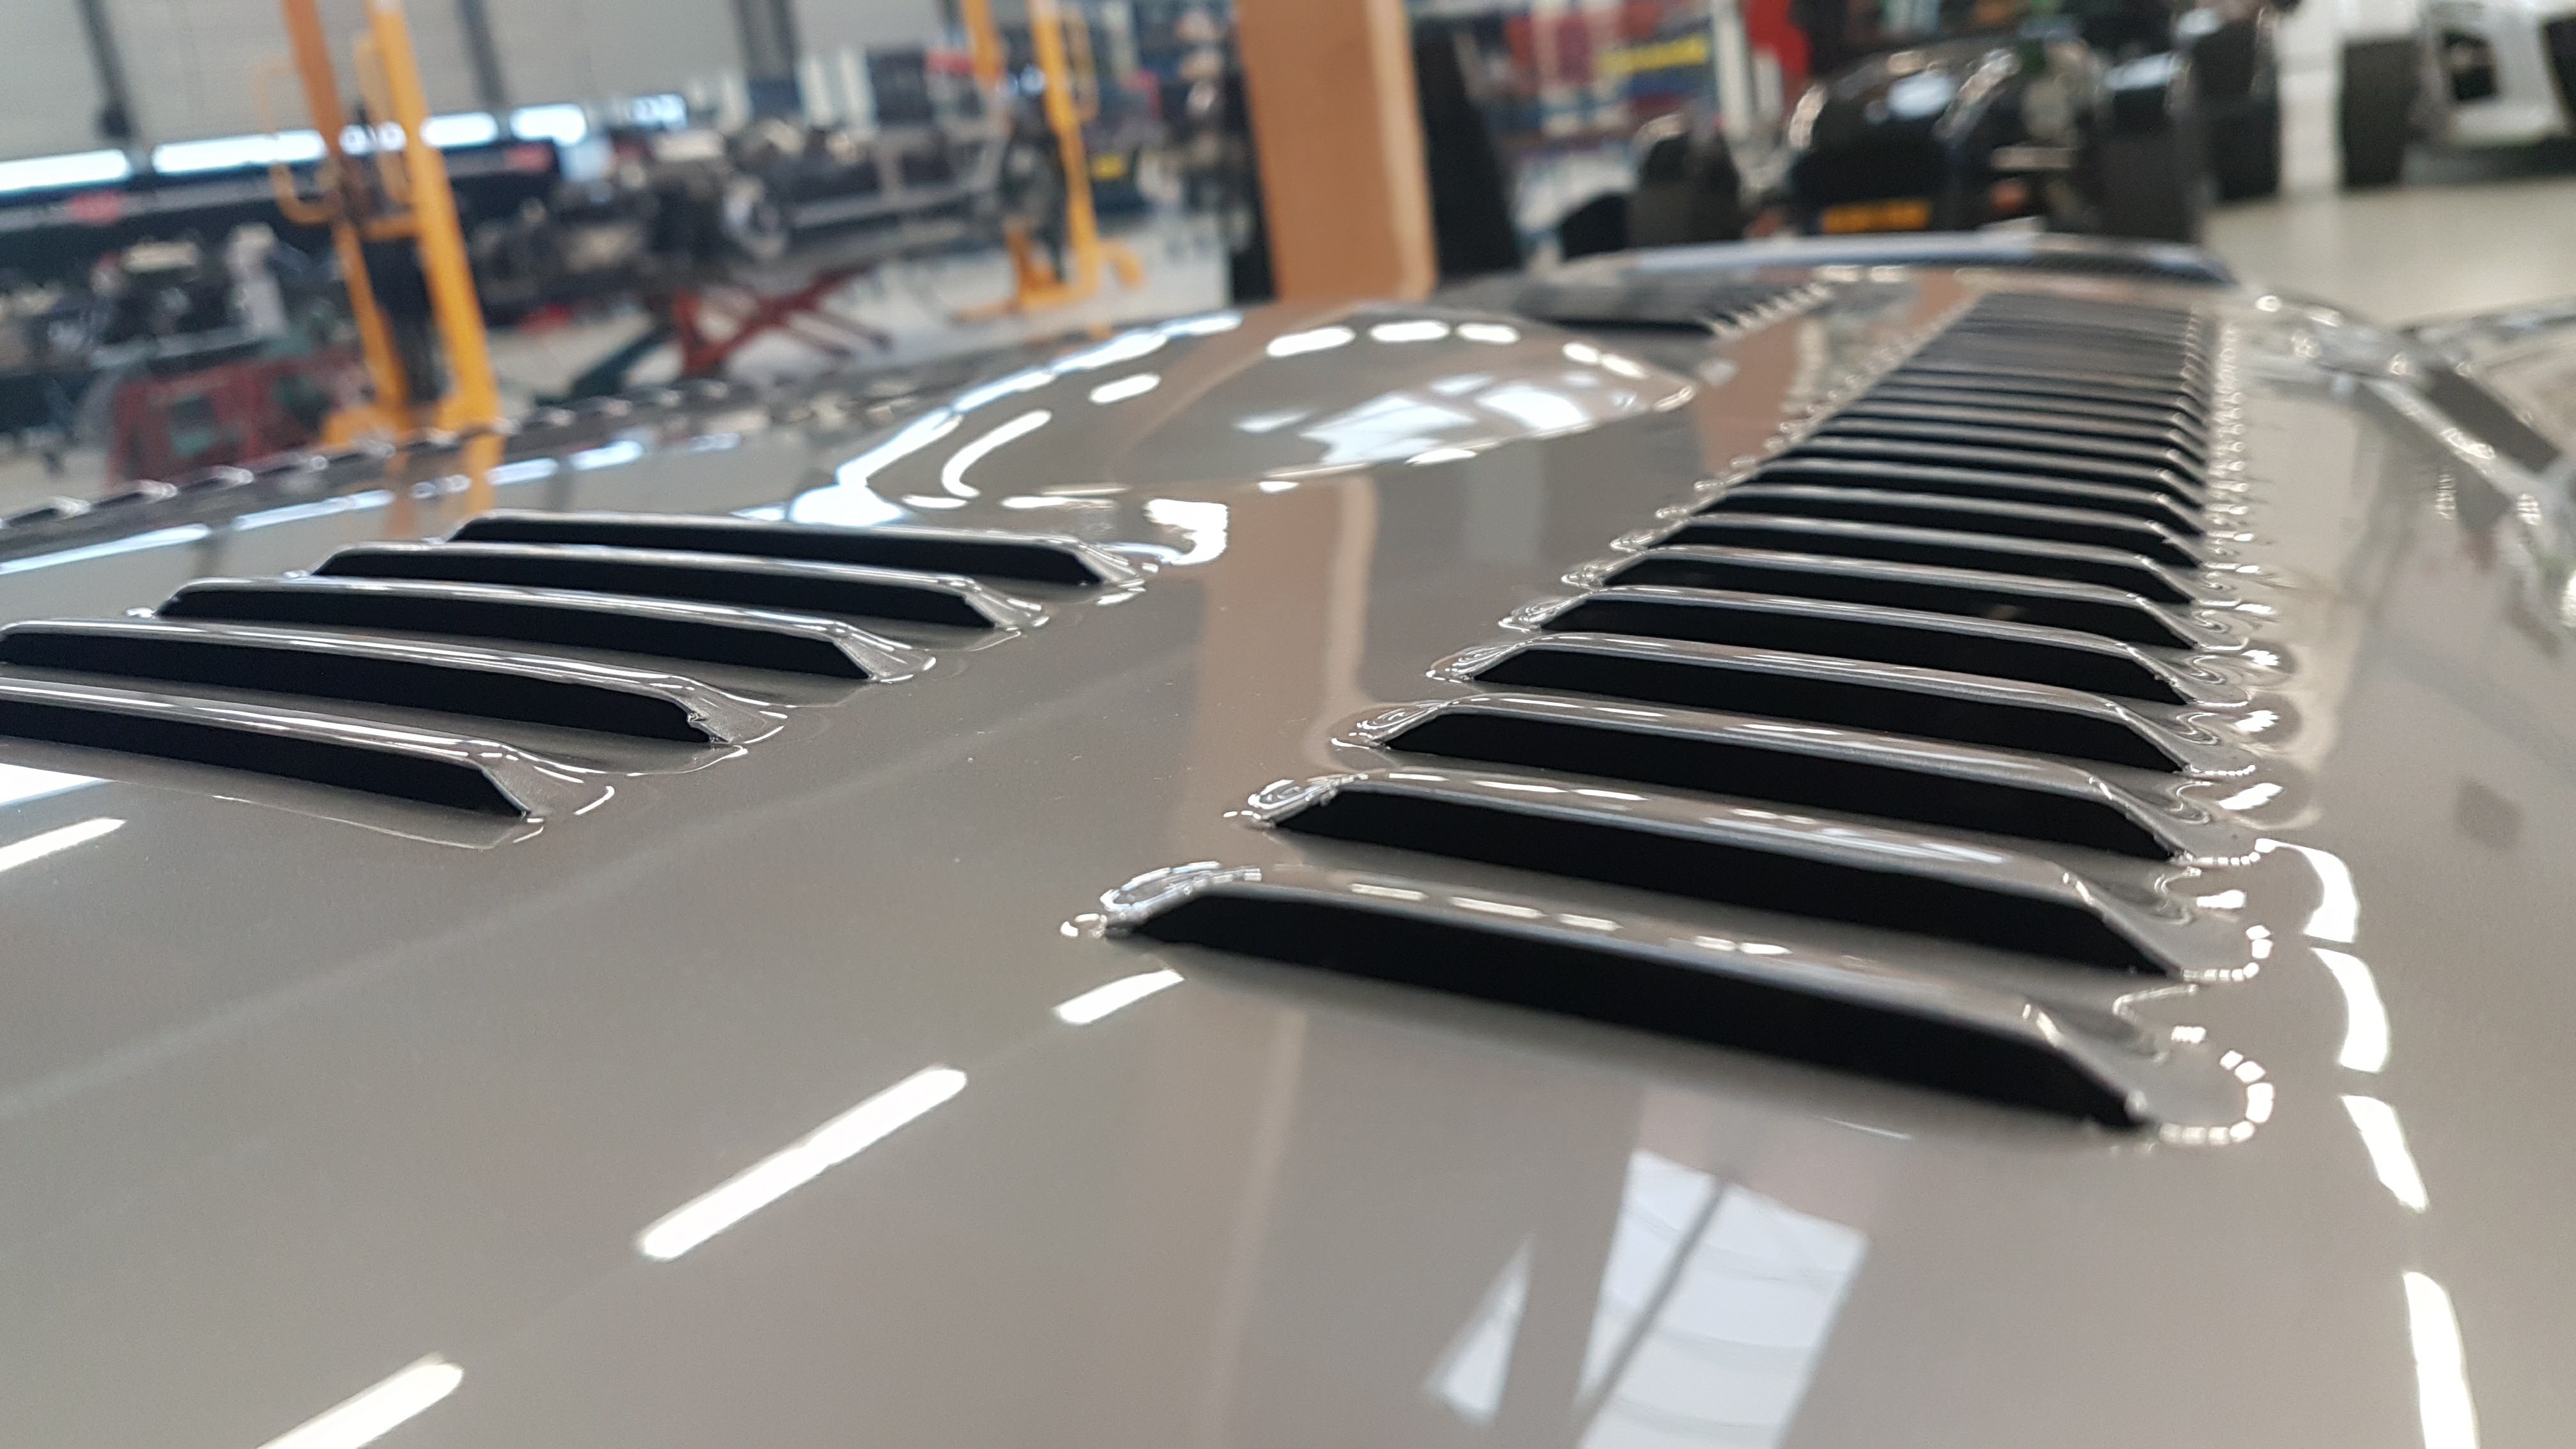
white, car, old, model, red, vehicle, broken, auto, grille, automotive, sports car, hood, brand, fun, chrome, ford, logo, motor, funny, oldtimer, style, front, classic, accident, motorsport, mechanic, capri, bent, cooler, flitzer, model car, damage to the bodywork, automotive exterior, anthracite, air intake